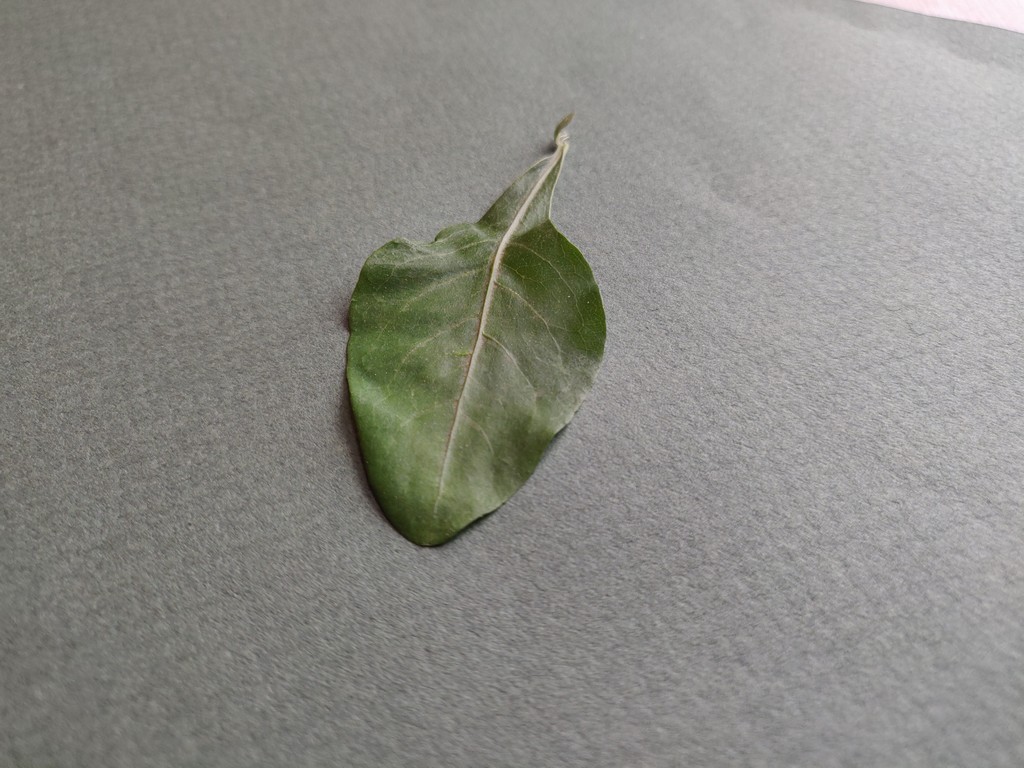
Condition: Healthy
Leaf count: single
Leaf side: front